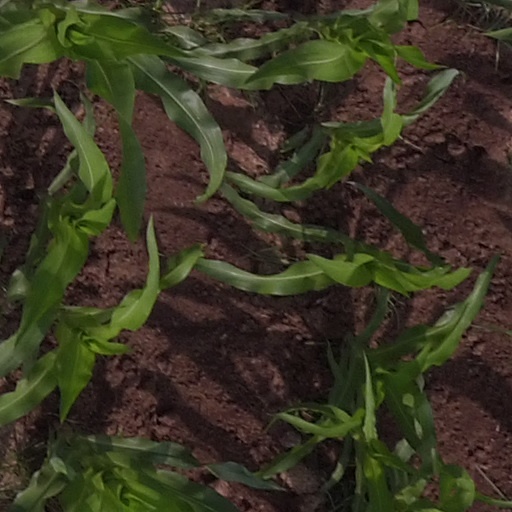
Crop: maize; corn